Stahlhelm

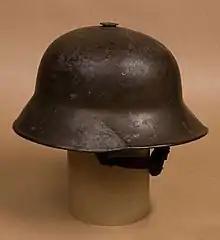
The Austrian Berndorfer variant

East Germany's National People's Army M-56 helmet was modelled on an unused 1942 German design with a more conical shape. The Chilean Army still uses the "Stahlhelm" design for ceremonial purposes, as does the Bolivian Army. There are also some Japanese cycling helmets (with accompanying goggles) that resemble the "Stahlhelm". Many schools and universities in Mexico such as the Autonomous University of Baja California have military bands that use or resemble the M35 "Stahlhelm".